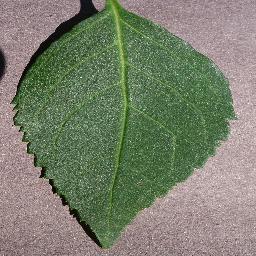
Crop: cherry
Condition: (including_sour)_healthy